Alice Marriott (actress)

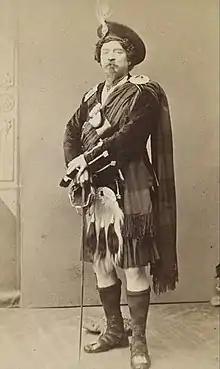
Marriott in a kilt, 1864

The "New Zealand Railways Magazine" (1939) described her thus: "A rather masculine woman, with a fine presence and considerable talent, a beautiful voice and a phenomenal memory, she was playing for over forty years, and she had an enormous repertoire of long and difficult roles. She had dramatic intensity to a degree, and as an emotional actress had a high reputation." "An actress of the old school, Miss Marriott was well known to Scottish audiences, her impersonation of the title role of "Jeanie Deans" being famous. She had a true appreciation of Scottish humour and pathos ... Among her last appearances in the north - about the end of September 1892 - she delighted large audiences by her delineation of the role of Helen Macgregor in "Rob Roy". In her obituary, the "Sunderland Daily Echo" recalled: "One of her most remarkable performances (was) that of Effie Deans in "The Heart of Midlothian". Her grandson Marriott Edgar said that she was an "impressive Vengeance in "The Only Way," but the part of "Jeannie Deans" was her "most artistic success."